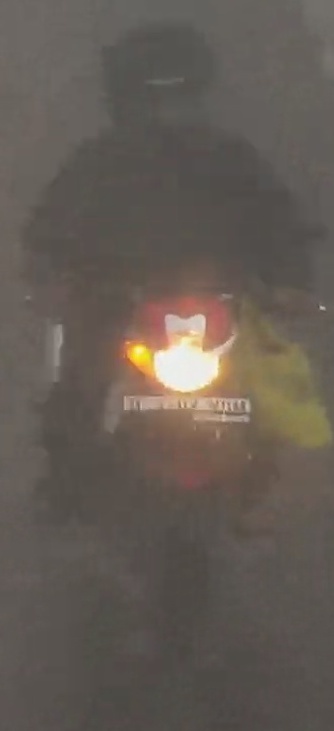
person-with-helmet: 1
person-without-helmet: 0